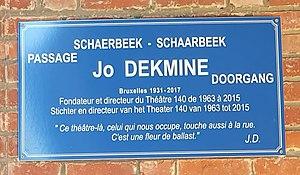
Le Passage Jo Dekmine, avenue Eugène Plasky à Schaerbeek, Bruxelles, Belgique.
Joseph Deckmyn, dit Jo Dekmine, est un directeur de théâtre belge.